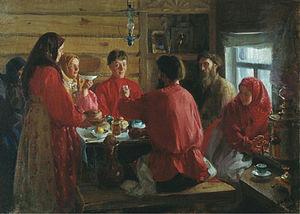
Ivan Koulikov, né le 1ᵉʳ avril 1875 à Mourom et mort le 15 décembre 1941 à Mourom, est un peintre russe, portraitiste, peintre de la vie quotidienne.